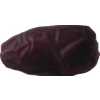
Label: dates